Centralist Republic of Mexico

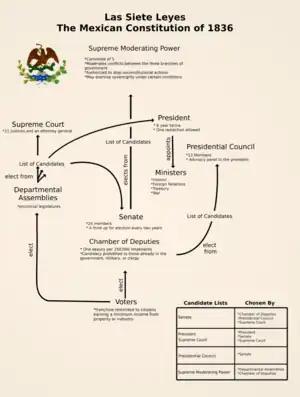
Diagram illustrating the government organized by the Siete Leyes

In the first few months of the war, the Paredes administration was confronted with a catastrophic series of losses. Mexican forces were defeated at the Battle of Palo Alto and the Battle of Resaca de la Palma. U.S. forces under Zachary Taylor had crossed the Rio Grande, and undefeated through a series of battles made it as far south as Saltillo. Meanwhile American forces were seizing Alta California.